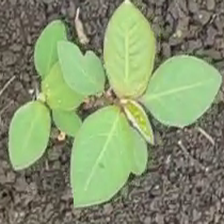
Weed species: Moti_dudhi(Euphorbia_geneculata_L)